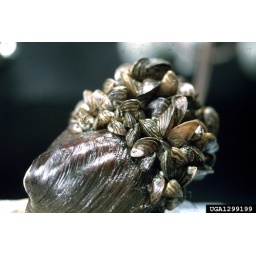
the zebra mussel is an alien invasive species carried around the world in the water ballast of ships